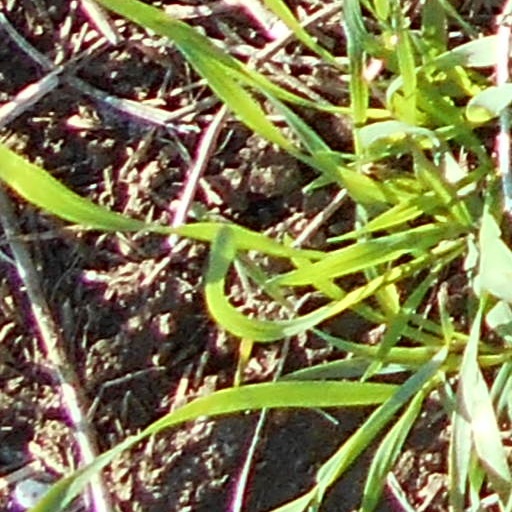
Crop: wheat